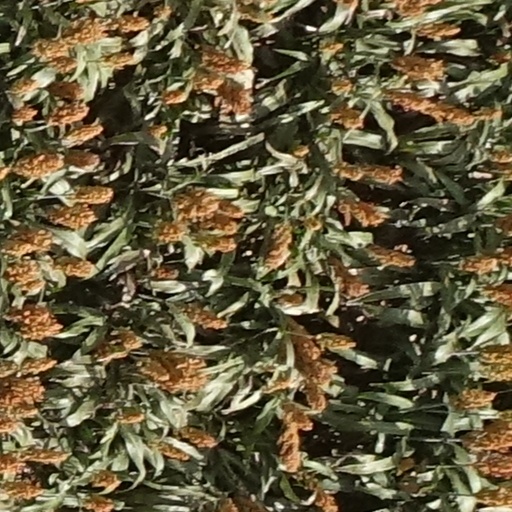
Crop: sorghum